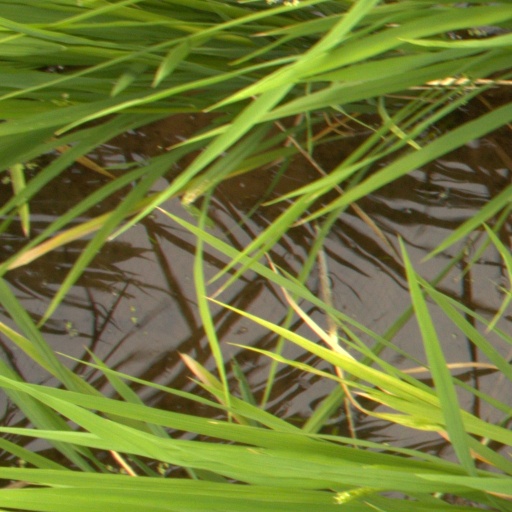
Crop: rice